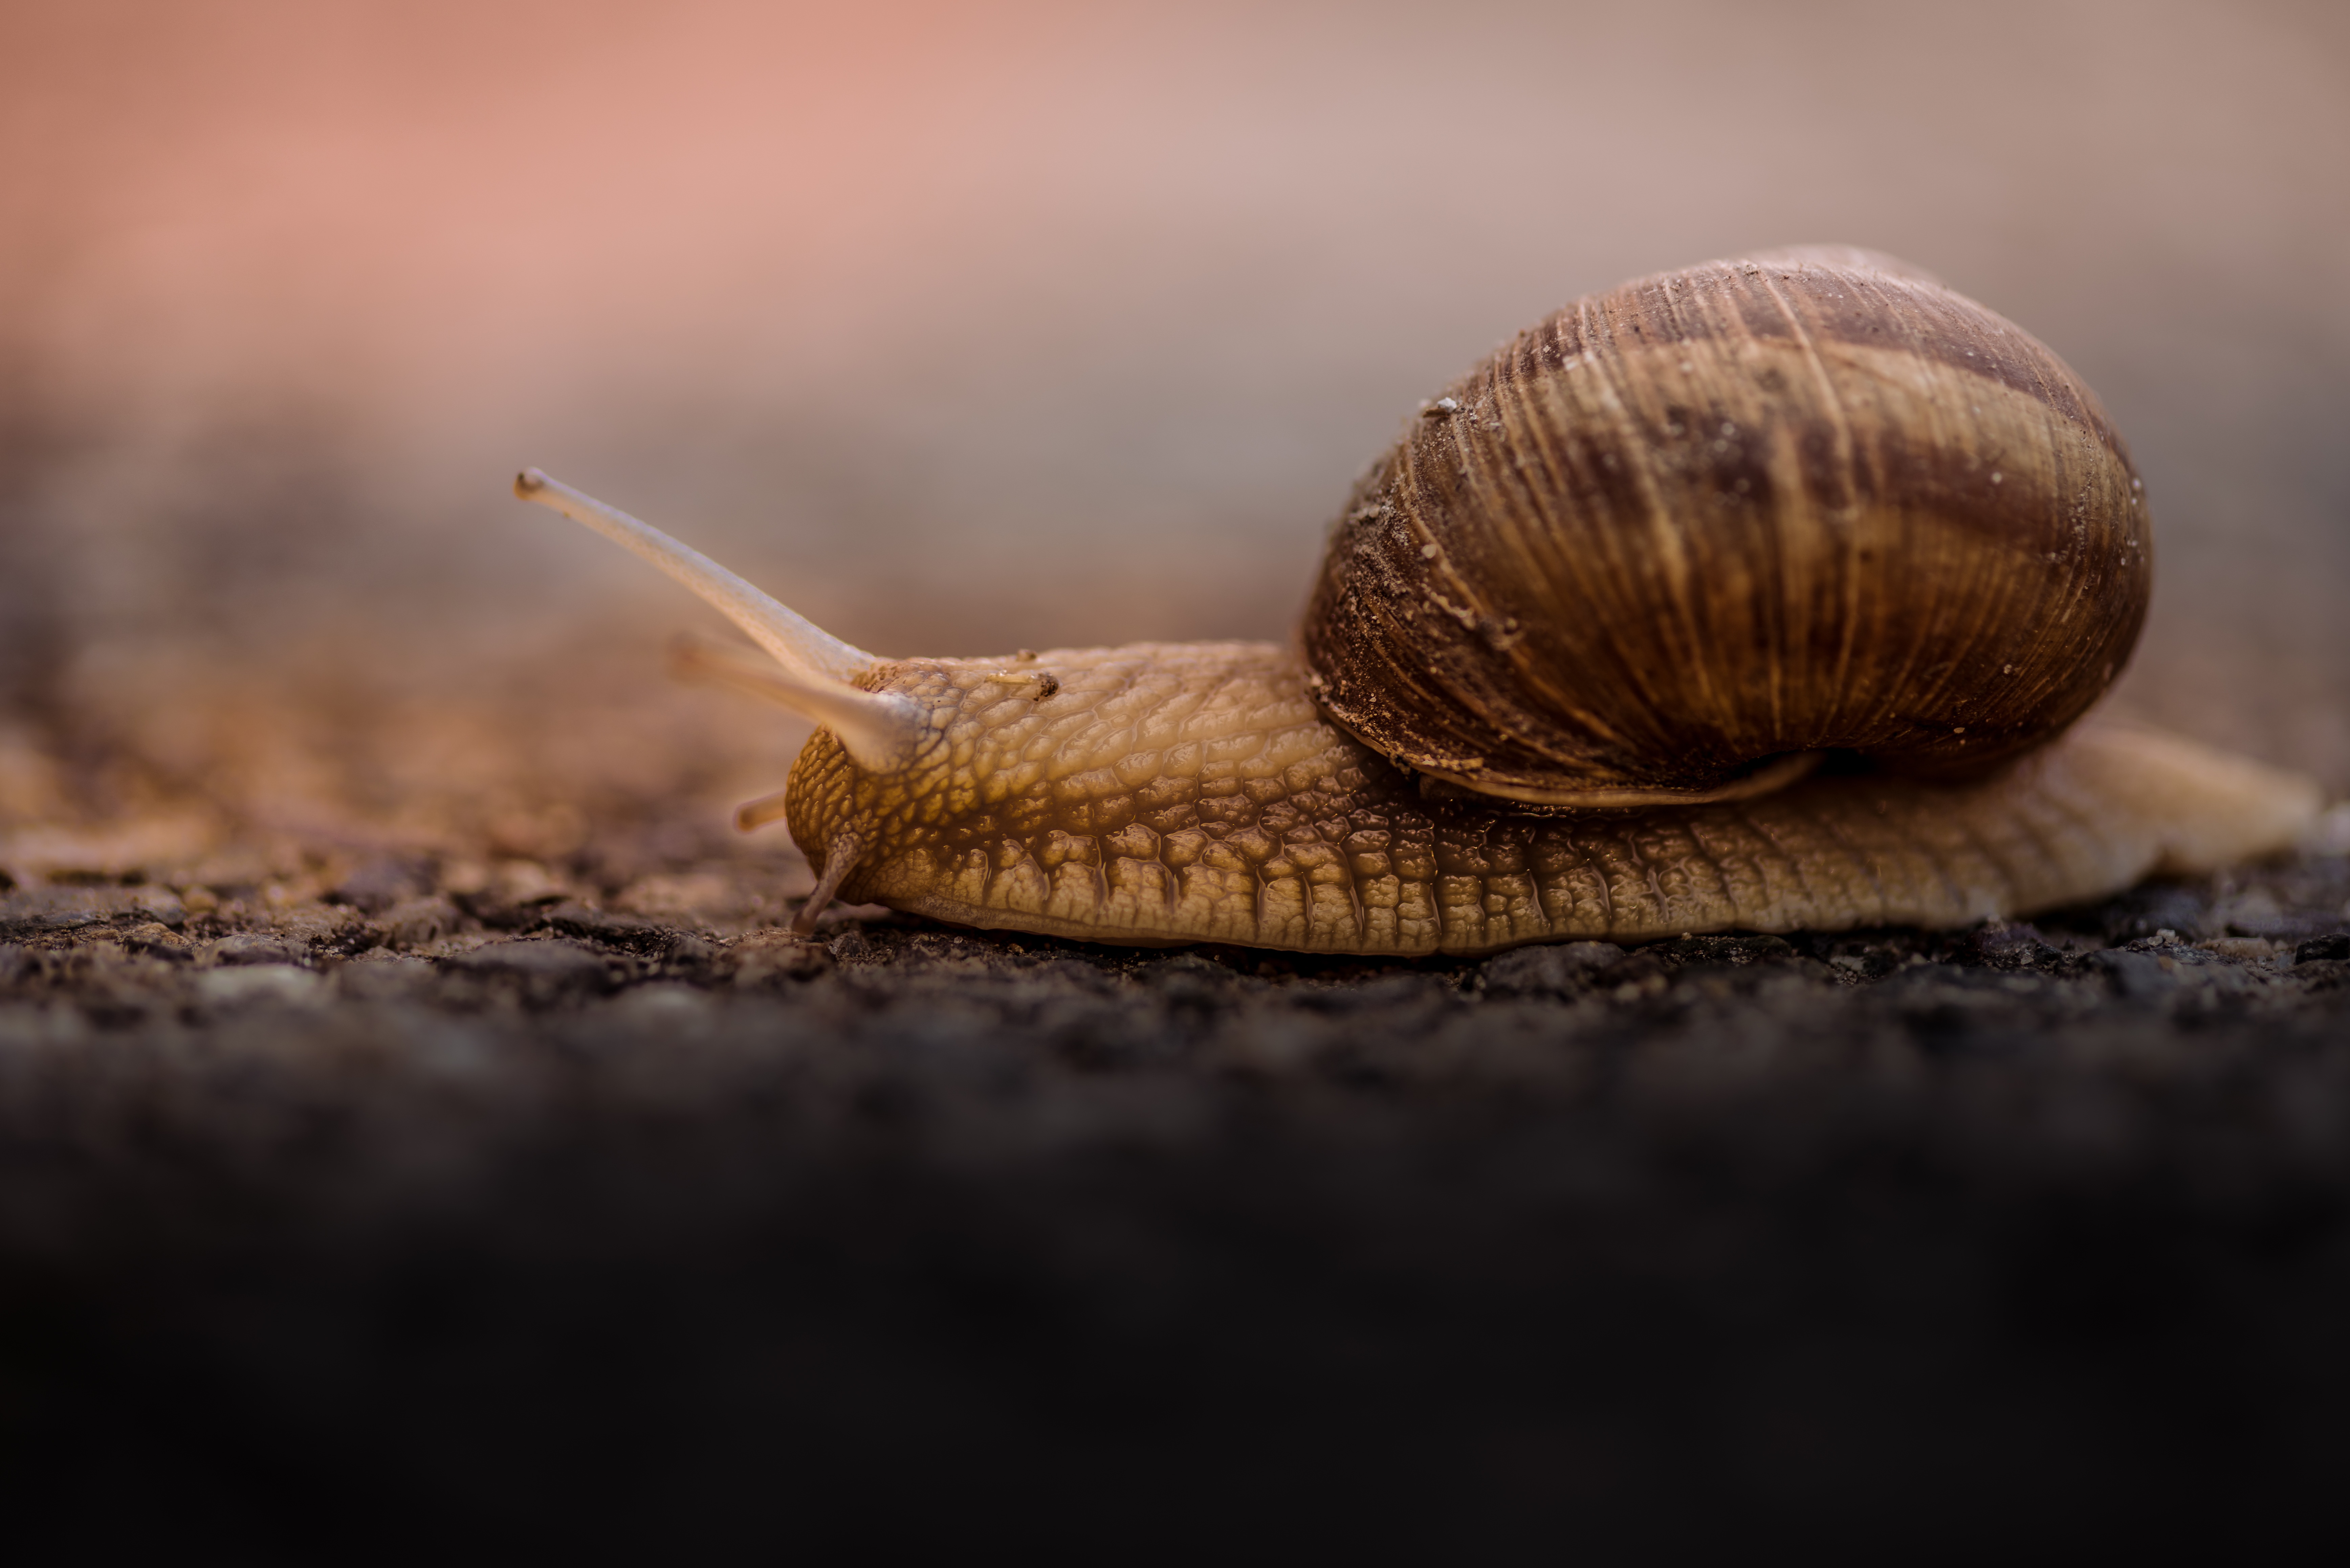
photography, fauna, invertebrate, close up, snail, molluscs, macro photography, sea snail, snails and slugs